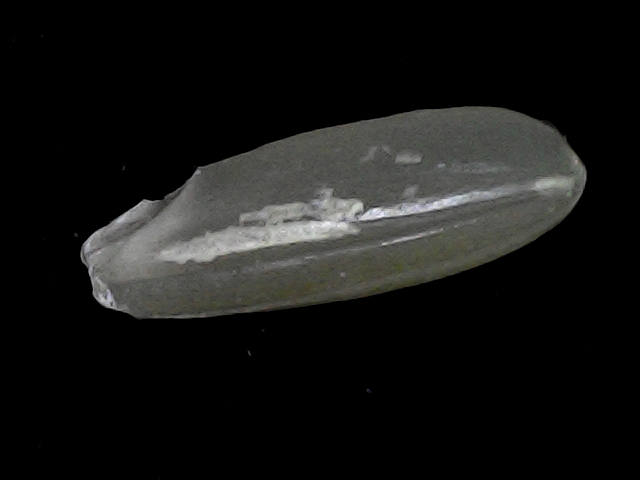
Rice variety: BRRI67